Krakatoa, East of Java

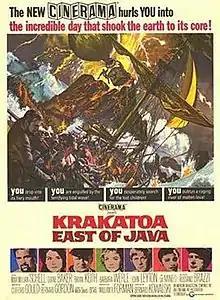
Theatrical release poster

Krakatoa, East of Java is a 1968 American disaster film starring Maximilian Schell and Brian Keith. During the 1970s, the film was re-released under the title Volcano. The story is loosely based on events surrounding the 1883 eruption of the volcano on the island of Krakatoa, with the characters engaged in the recovery of a cargo of pearls from a shipwreck perilously close to the volcano. The film was nominated for the Academy Award for Best Special Visual Effects. Krakatoa is actually west of Java, but the movie's producers thought that "East" sounded more atmospheric.